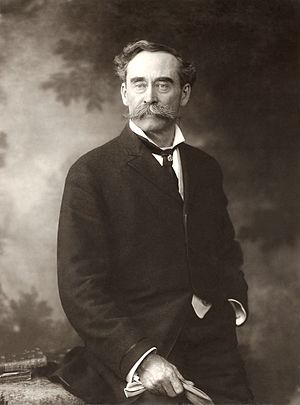
Robert Peary
Robert Peary, ca. 1900,